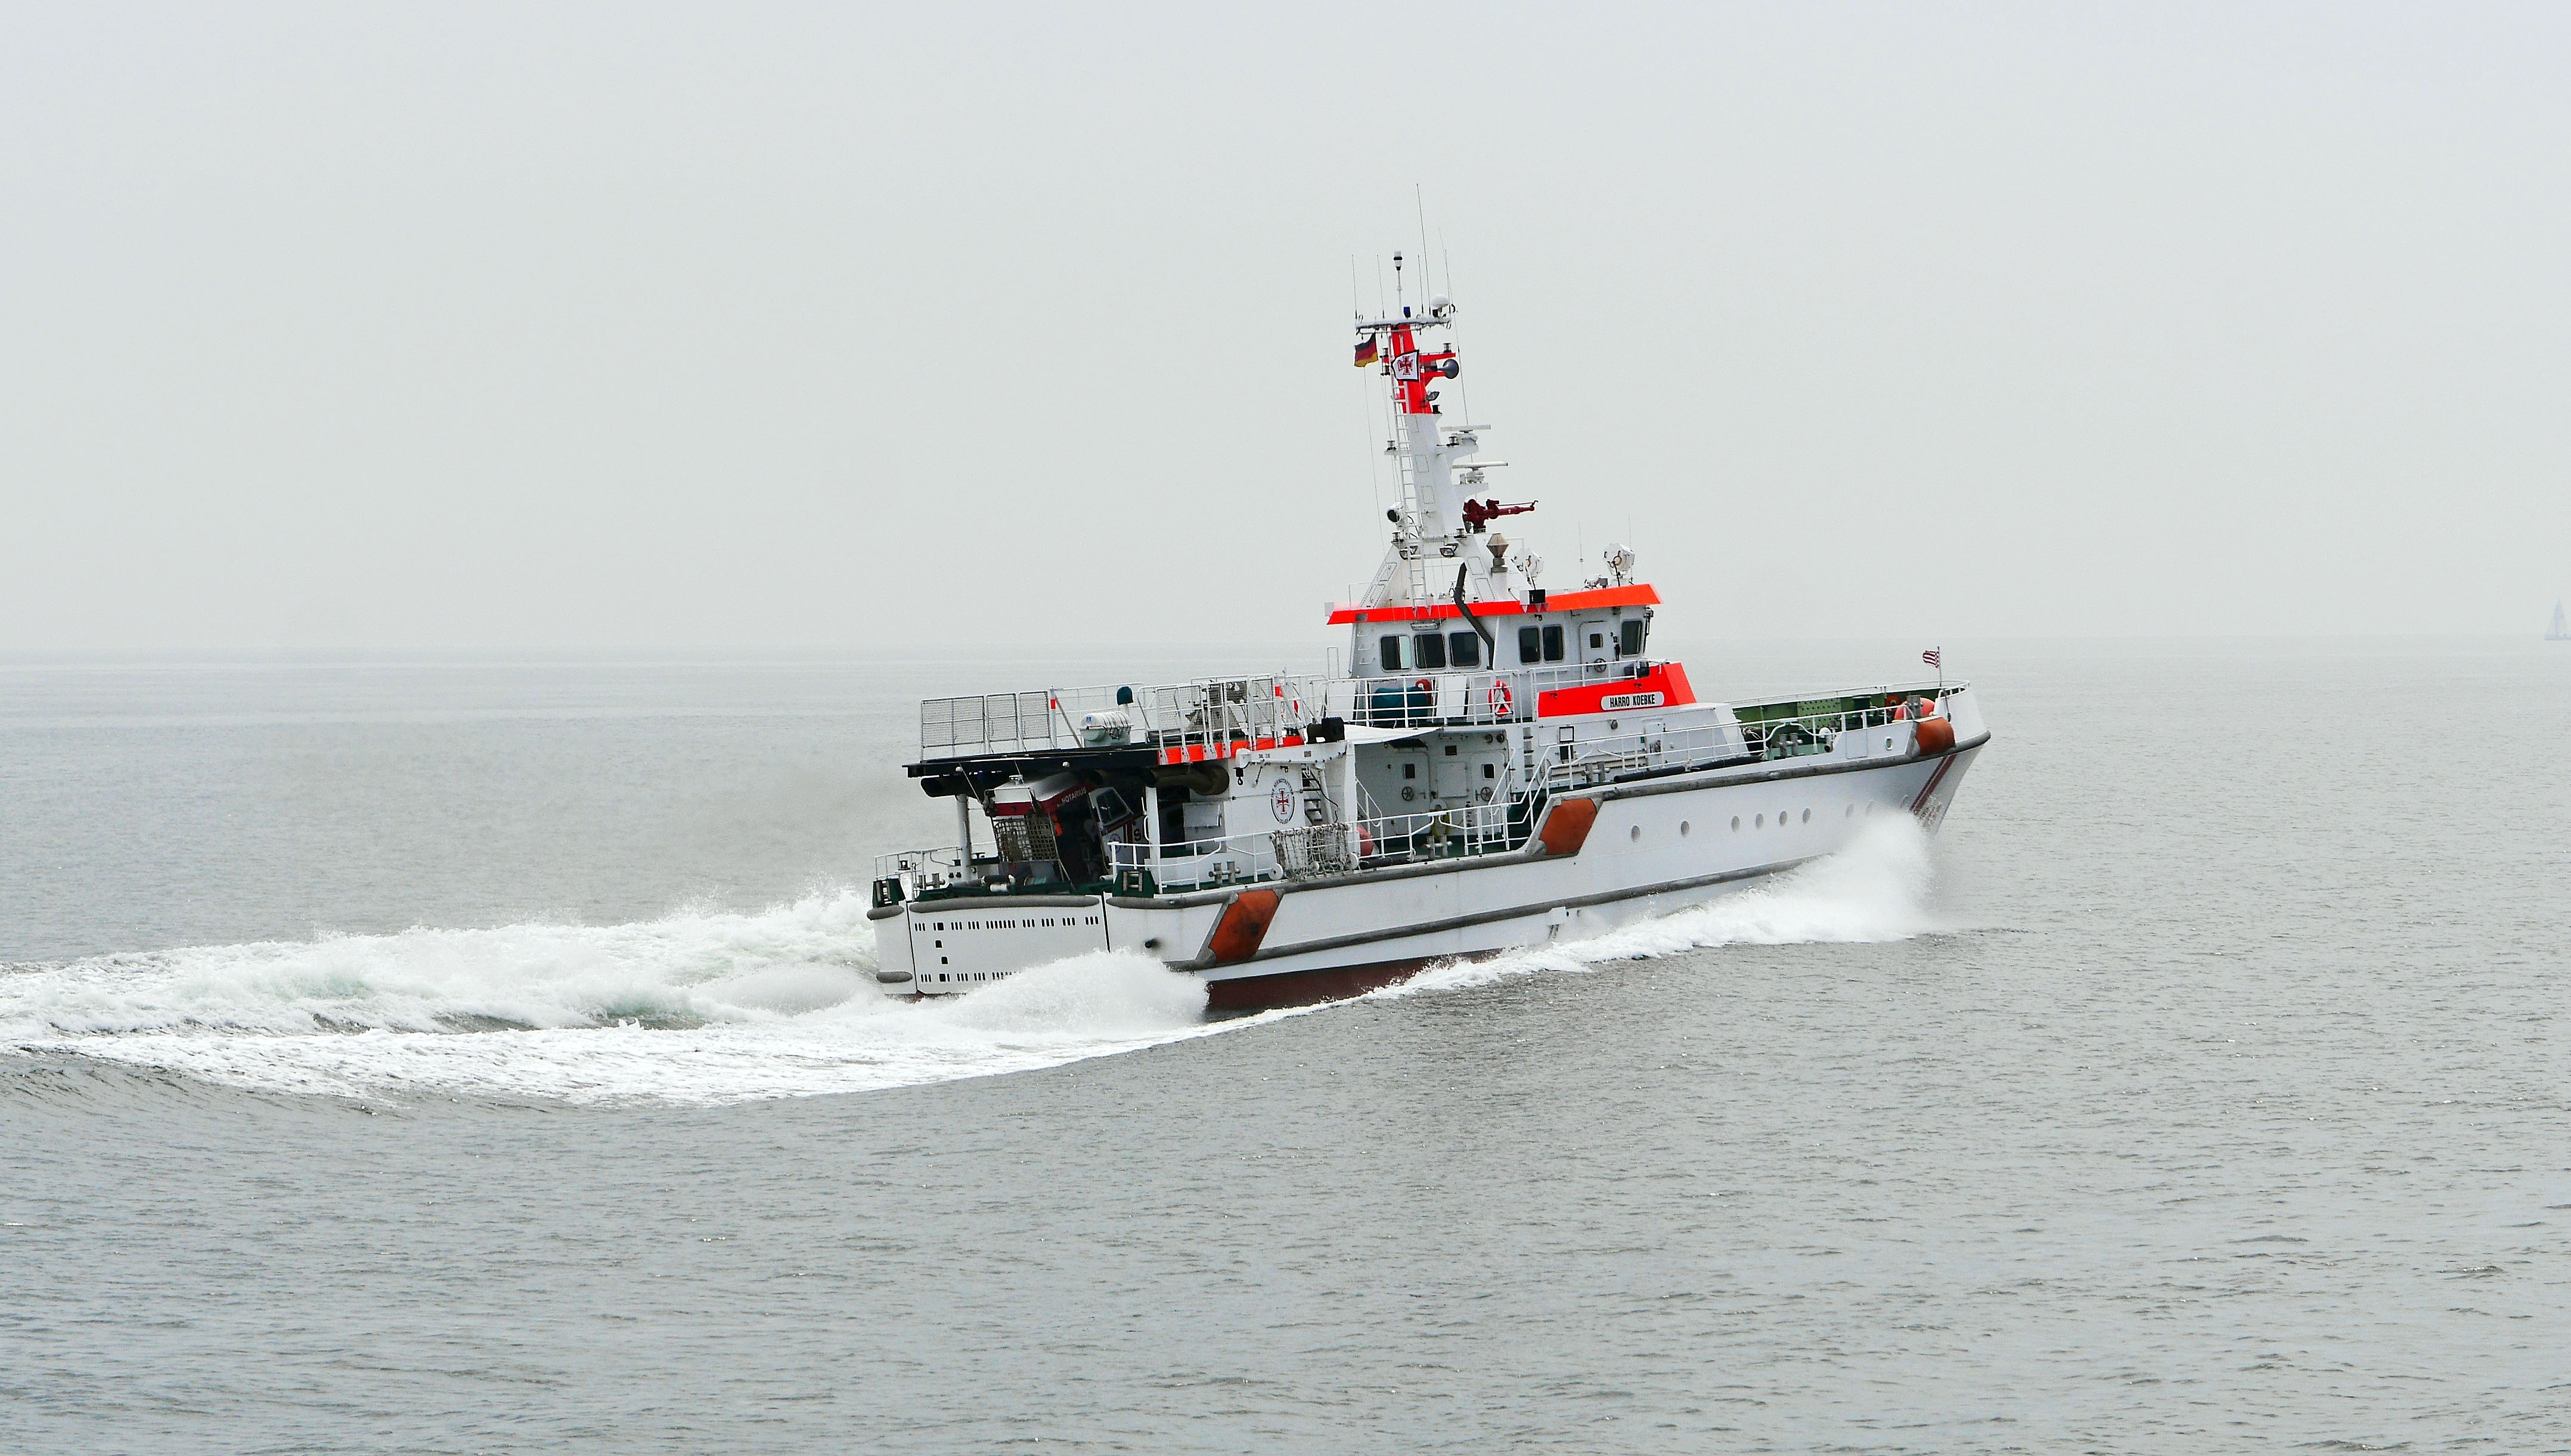
ship, vehicle, ferry, use, lifeboat, tugboat, watercraft, emergency, rescue, sar, baltic sea, bow wave, destroyer, freight transport, distress, drive full, tail rotor shaft, screw water, patrol boat, research vessel, anchor handling tug supply vessel, platform supply vessel, guided missile destroyer, united states coast guard cutter, full power ahead, rescue ride, german distress rescue, complain against